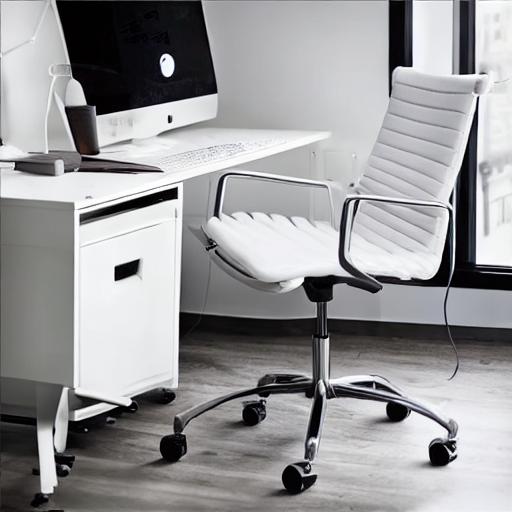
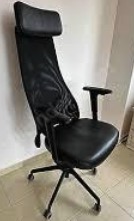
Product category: items_chair
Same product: no